Philibert of Jumièges

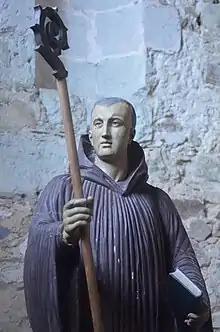
Statue of Saint Philibert.

Philibert of Jumièges (c. 608–684) was an abbot and monastic founder, particularly associated with Jumièges Abbey.